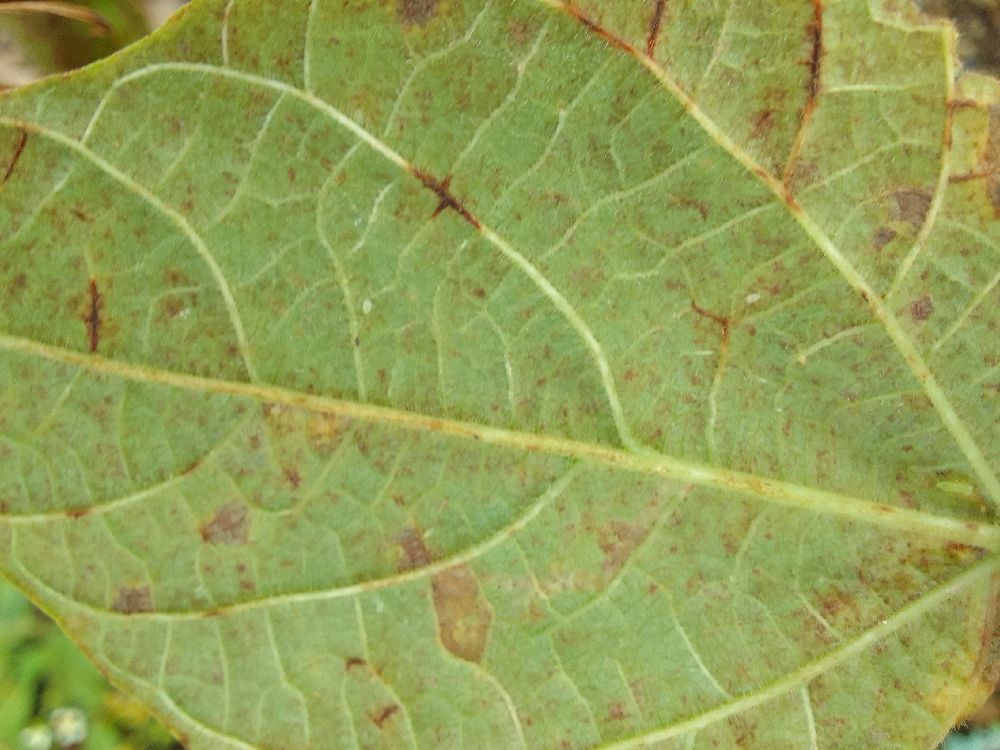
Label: anthracnose